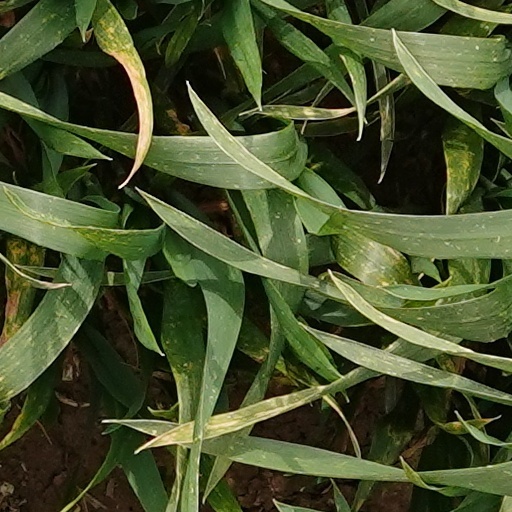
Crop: wheat